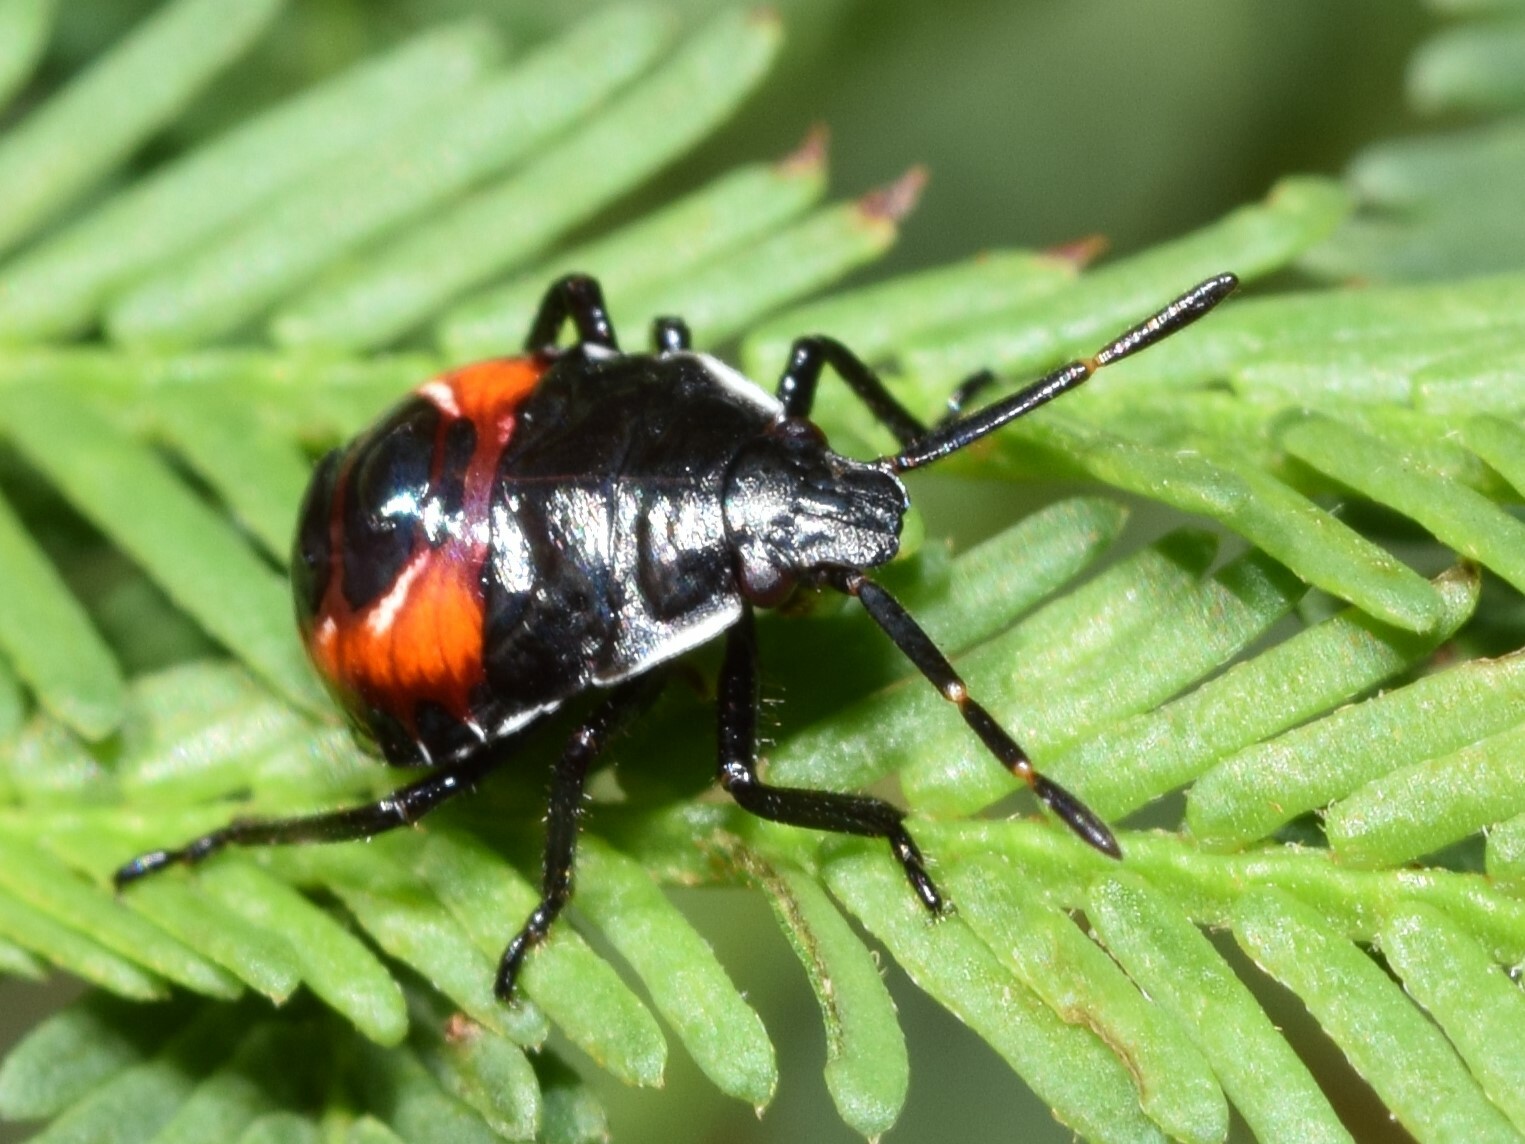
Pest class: stink_bug